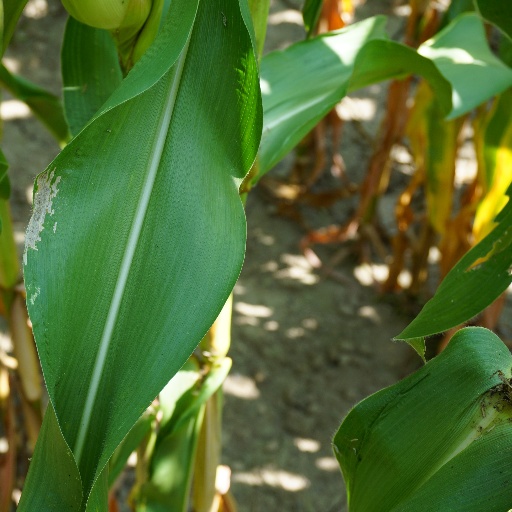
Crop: maize; corn